Owen Pallett

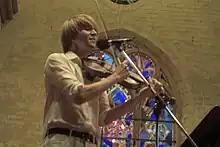
Final Fantasy performing in 2005.

Pallett's debut album, "Has a Good Home", was released on February 12, 2005, by the Blocks Recording Club, a cooperative, Toronto-based record label of which Pallett is a founding member. "An Arrow in the Side of Final Fantasy" borrows the music from the Space Zone's final level in "". "Adventure.exe" from this album was used in a series of 2006 commercials by Orange in the United Kingdom. Pallett did not intend to sell the song for this purpose, but its use was authorized due to an alleged miscommunication with their record label, Tomlab. All of Pallett's income from this use is donated to Doctors Without Borders.